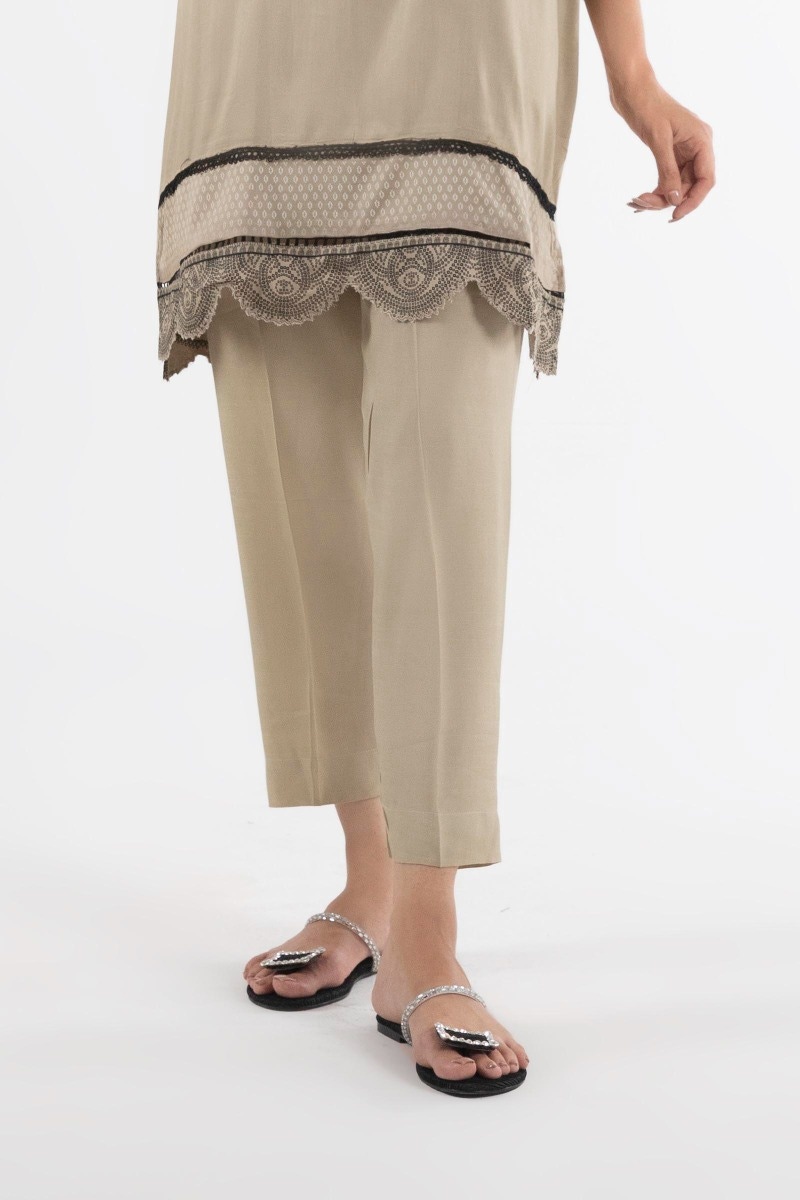
khaki karla pants